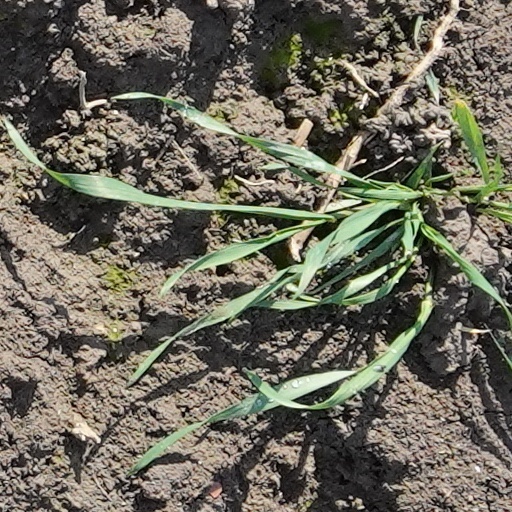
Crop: wheat